Lunar distance (navigation)

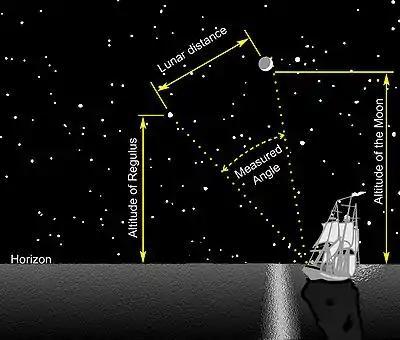
Finding Greenwich time while at sea using a lunar distance. The lunar distance is the angle between the Moon and a star (e.g., the Sun). In the above illustration the star Regulus is used. The altitudes of the two bodies are used to make corrections and determine the time.

In celestial navigation, lunar distance, also called a lunar, is the angular distance between the Moon and another celestial body. The lunar distances method uses this angle and a nautical almanac to calculate Greenwich time if so desired, or by extension any other time. That calculated time can be used in solving a spherical triangle. The theory was first published by Johannes Werner in 1524, before the necessary almanacs had been published. A fuller method was published in 1763 and used until about 1850 when it was superseded by the marine chronometer. A similar method uses the positions of the Galilean moons of Jupiter.